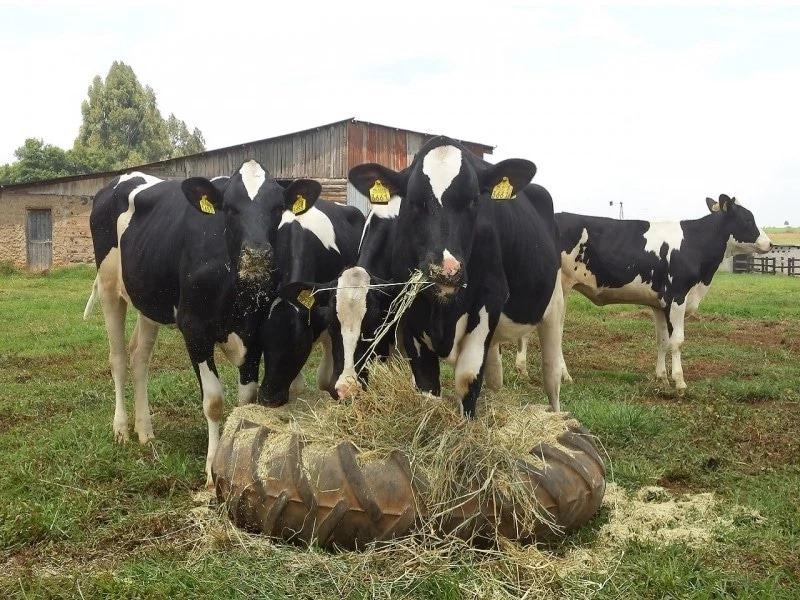
Mifugo wanakusanyika karibu na tangi la chakula lililotengenezwa kwa tairi kubwa, wakila nyasi kwa utulivu. Mandhari ya shamba inaonyesha ubunifu wa kutumia vifaa vilivyotumika tena, na usimamizi bora wa chakula kwa wanyama. Mfano halisi wa kilimo endelevu na kujali maslahi ya mifugo.